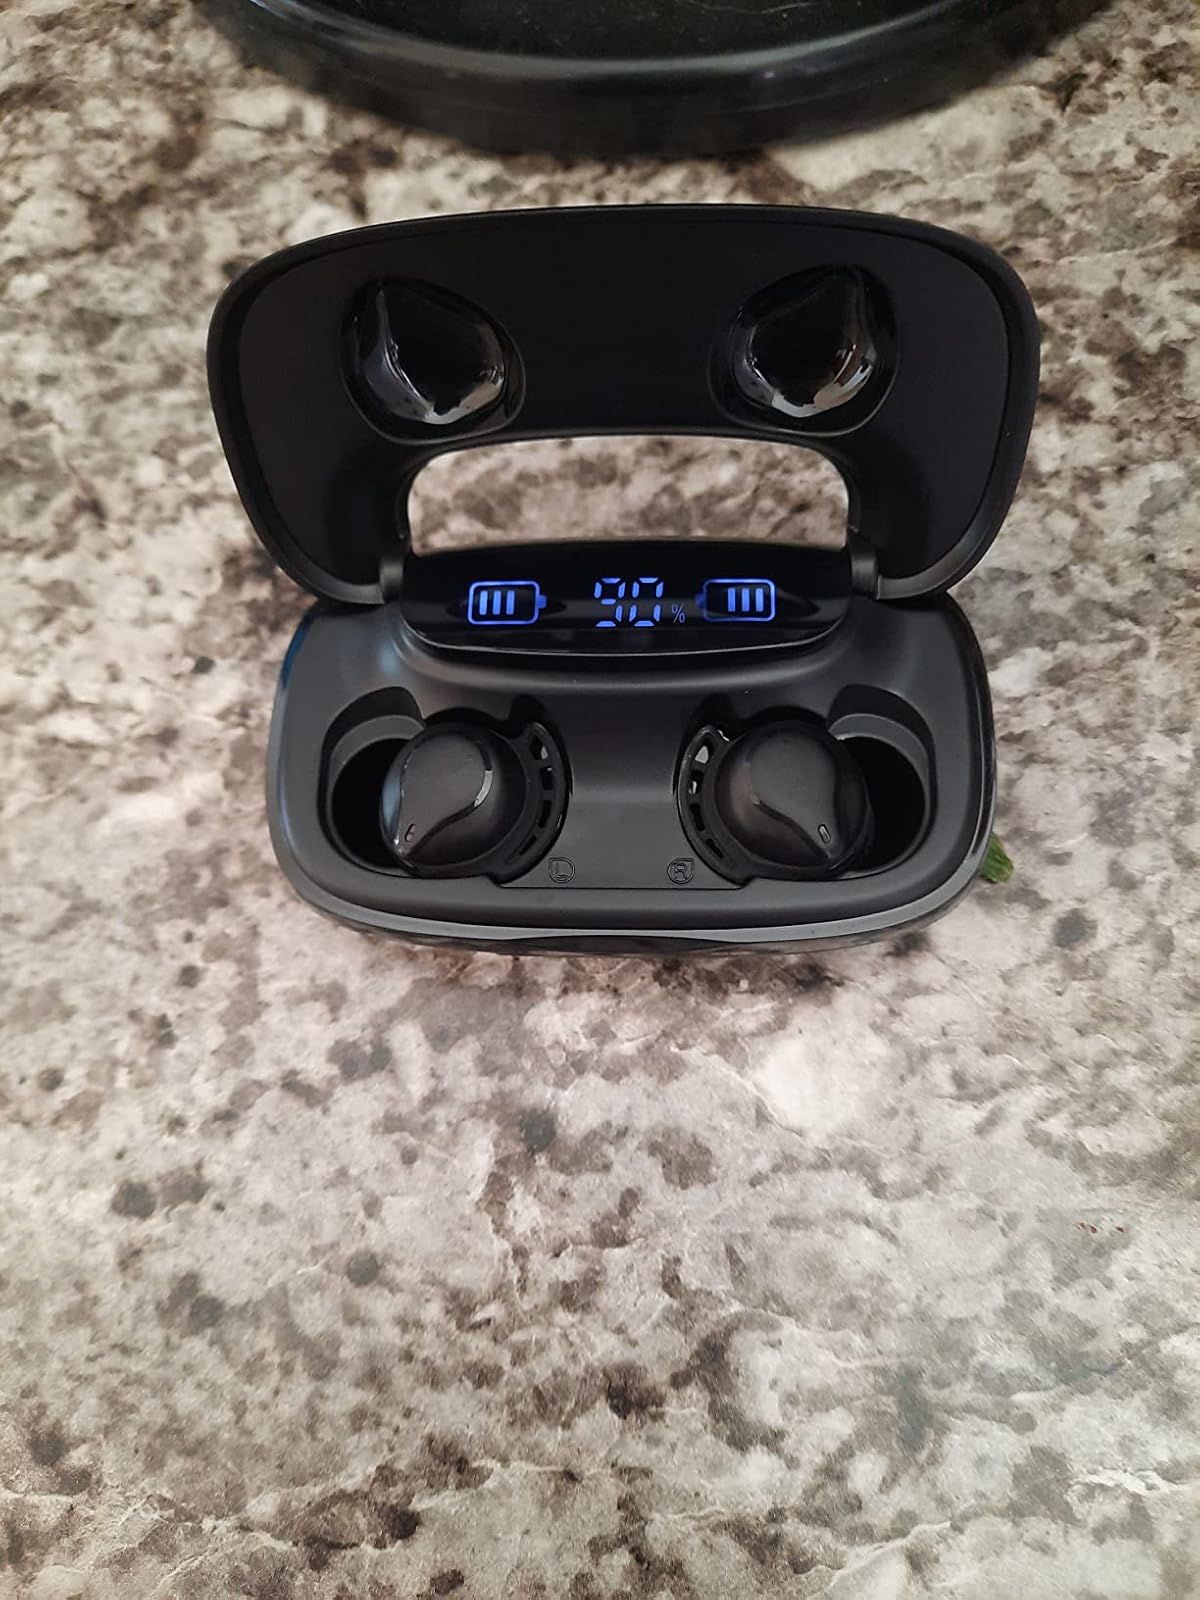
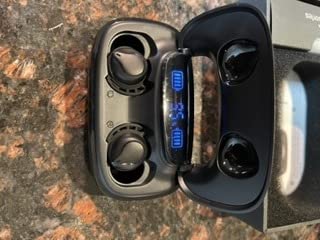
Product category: earbuds
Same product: yes